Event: Nepal Earthquake
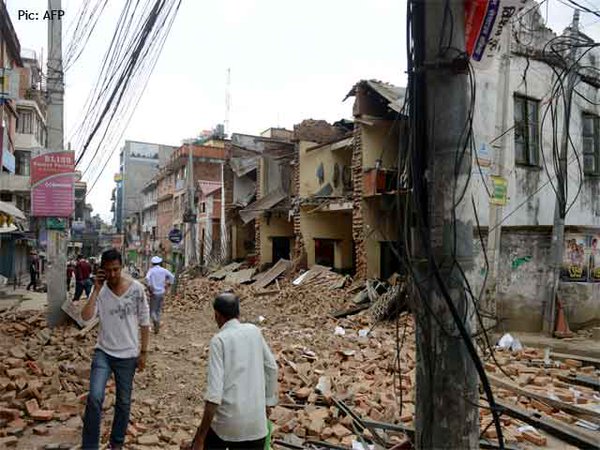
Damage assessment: damage